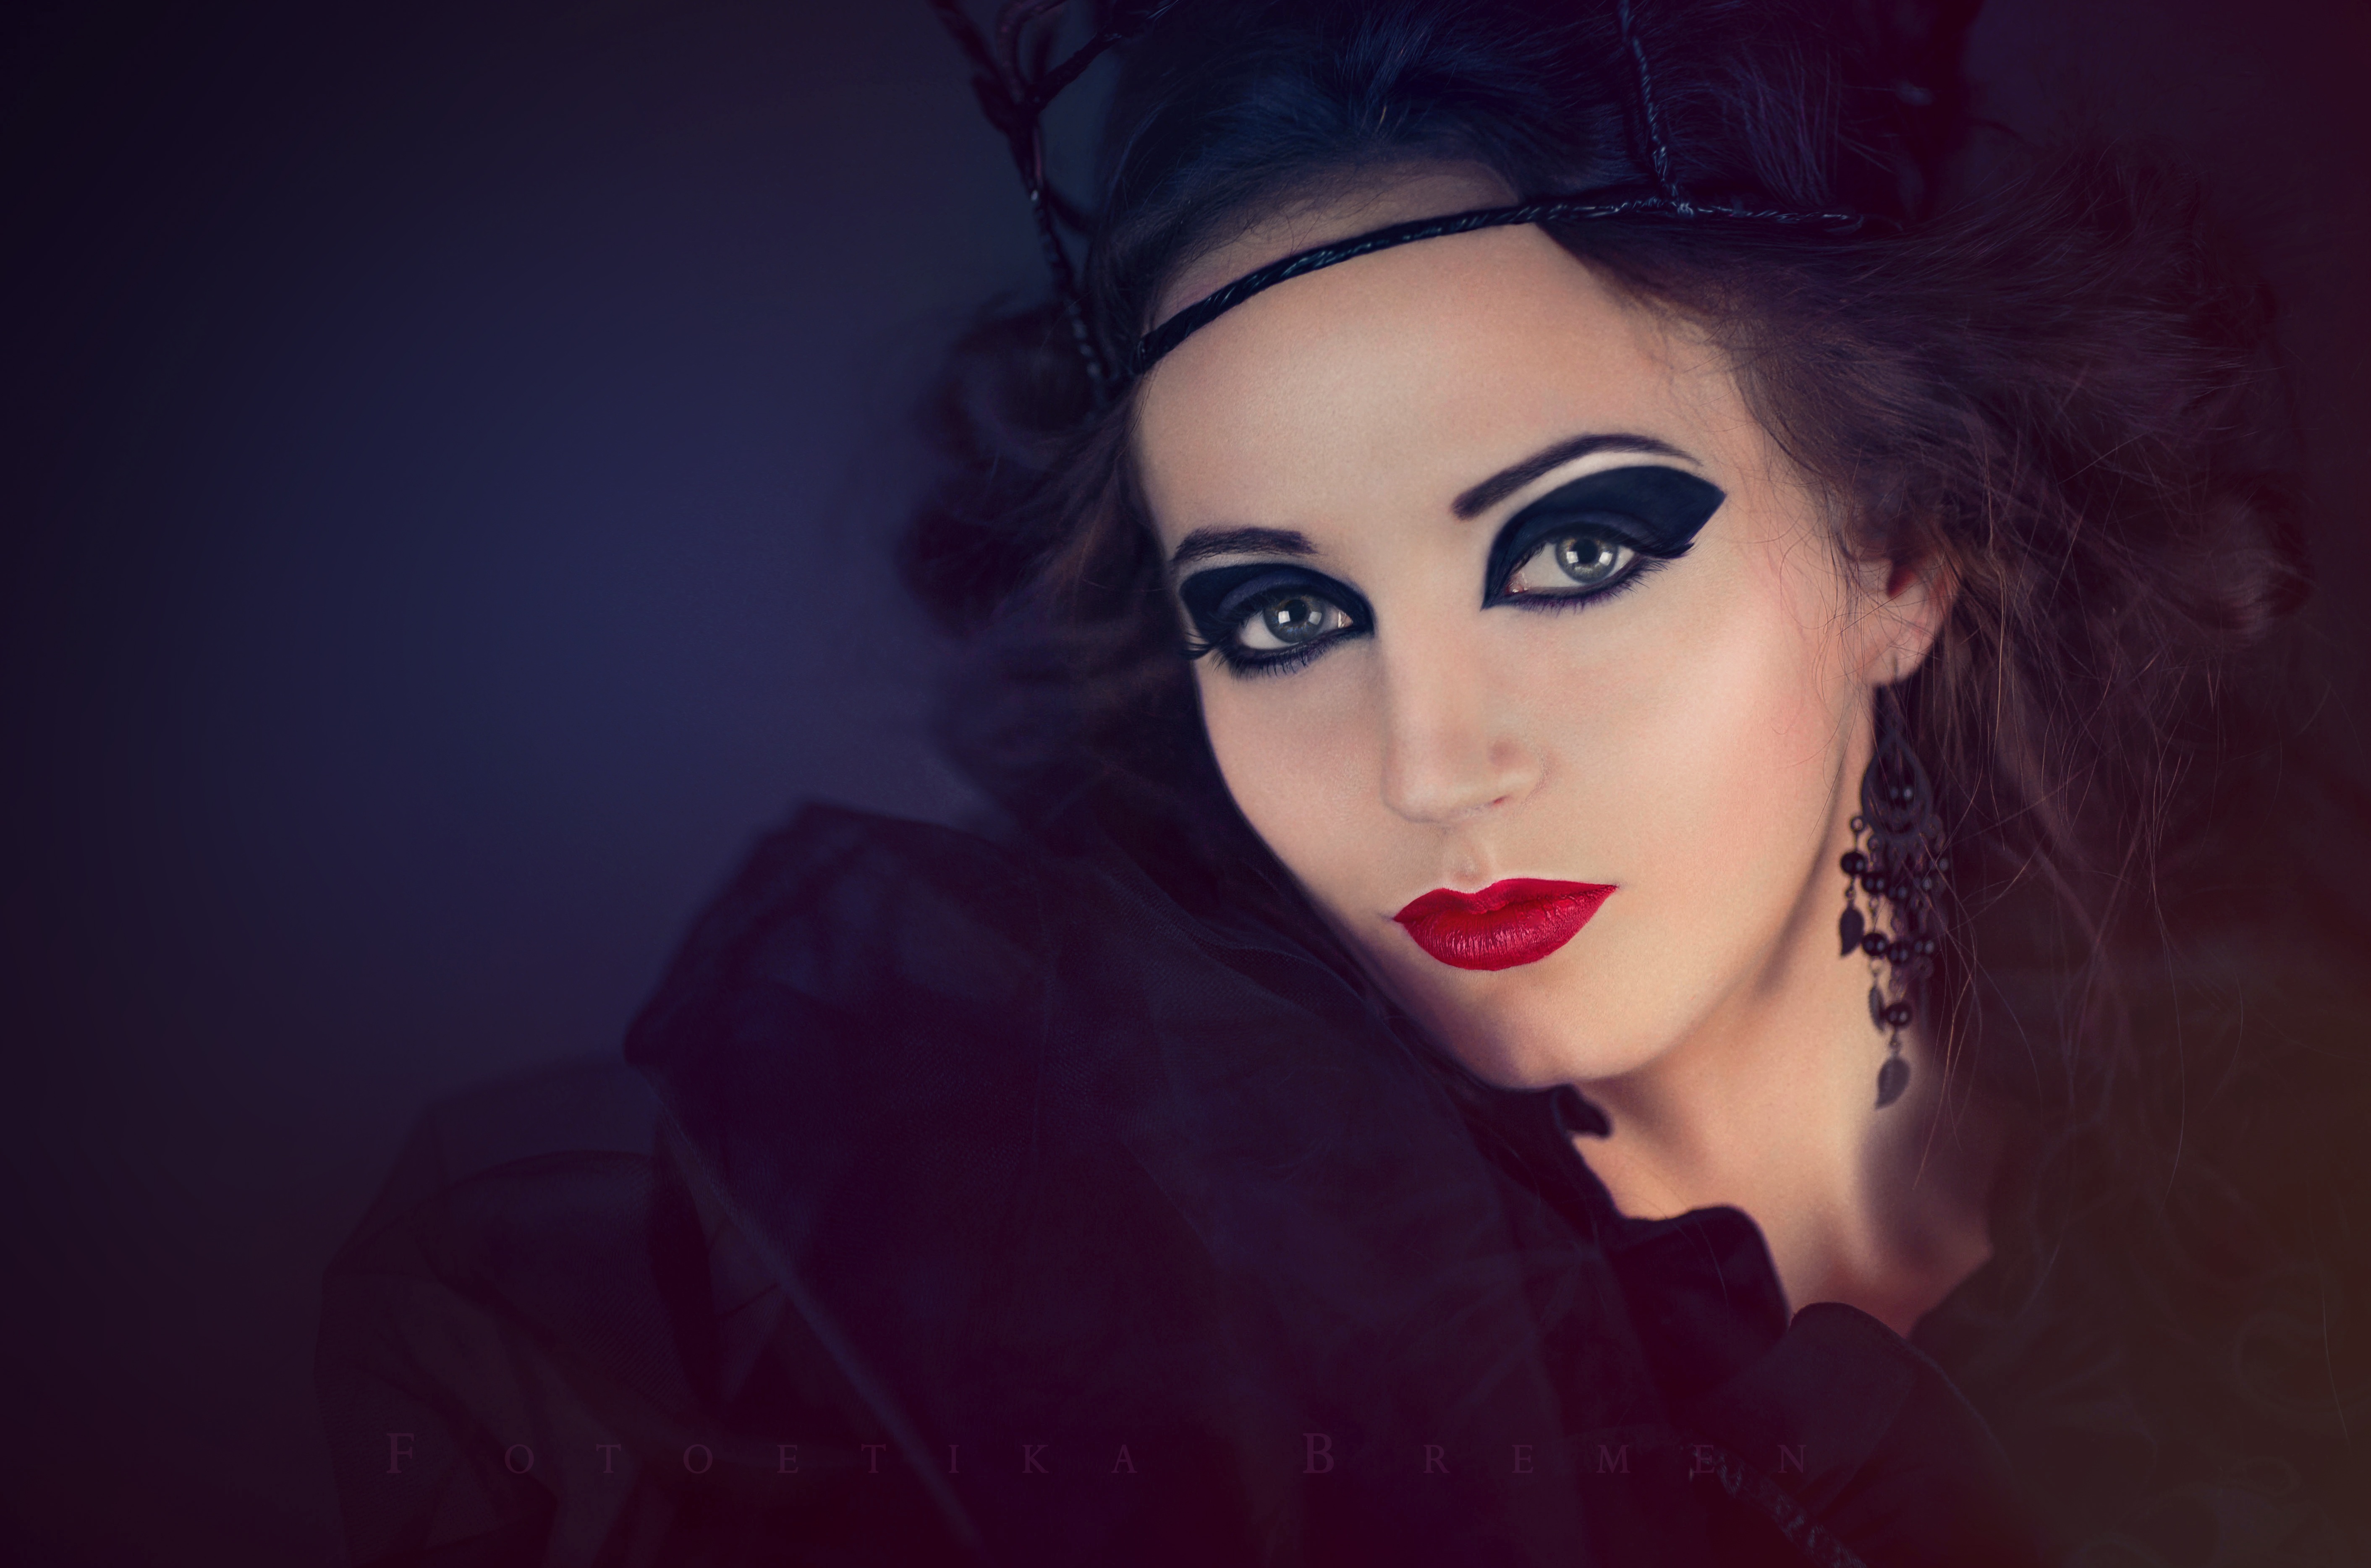
person, girl, woman, photography, sweet, portrait, model, red, youth, human, darkness, fashion, clothing, lady, hairstyle, mouth, make up, jewellery, face, art, creativity, eye, head, skin, lips, photoshop, beauty, beautiful, poster, nice, fantasy, pretty, organ, horror, exotic, teen, scenario, photo shoot, red lips, portrait photography, skin color, h m, horo, kinokandr